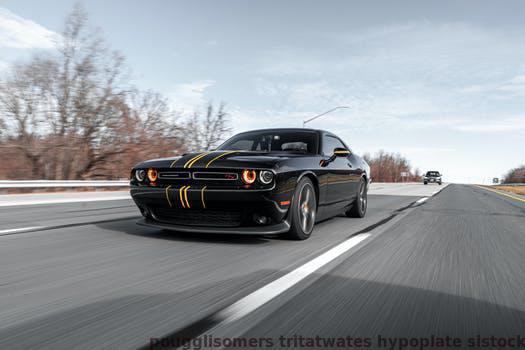
Label: Watermark